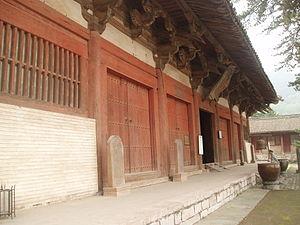
La dynastie Tang est une dynastie chinoise précédée par la dynastie Sui et suivie par la période des Cinq Dynasties et des Dix Royaumes. Elle a été fondée par la famille Li, qui prit le pouvoir durant le déclin et la chute de l'empire Sui.
L'Art de la dynastie Tang concerne l'art chinois réalisé sous la dynastie Tang. La période a vu de grandes réalisations sous de nombreuses formes: peinture, sculpture, calligraphie, musique, danse et littérature. La dynastie Tang, avec sa capitale à Chang'an, la ville la plus peuplée du monde à l'époque, est considérée par les historiens comme un point culminant de la civilisation chinoise - à égalité voire au-dessus des Han. La période Tang était considérée comme l'âge d'or de la littérature et de l'art.